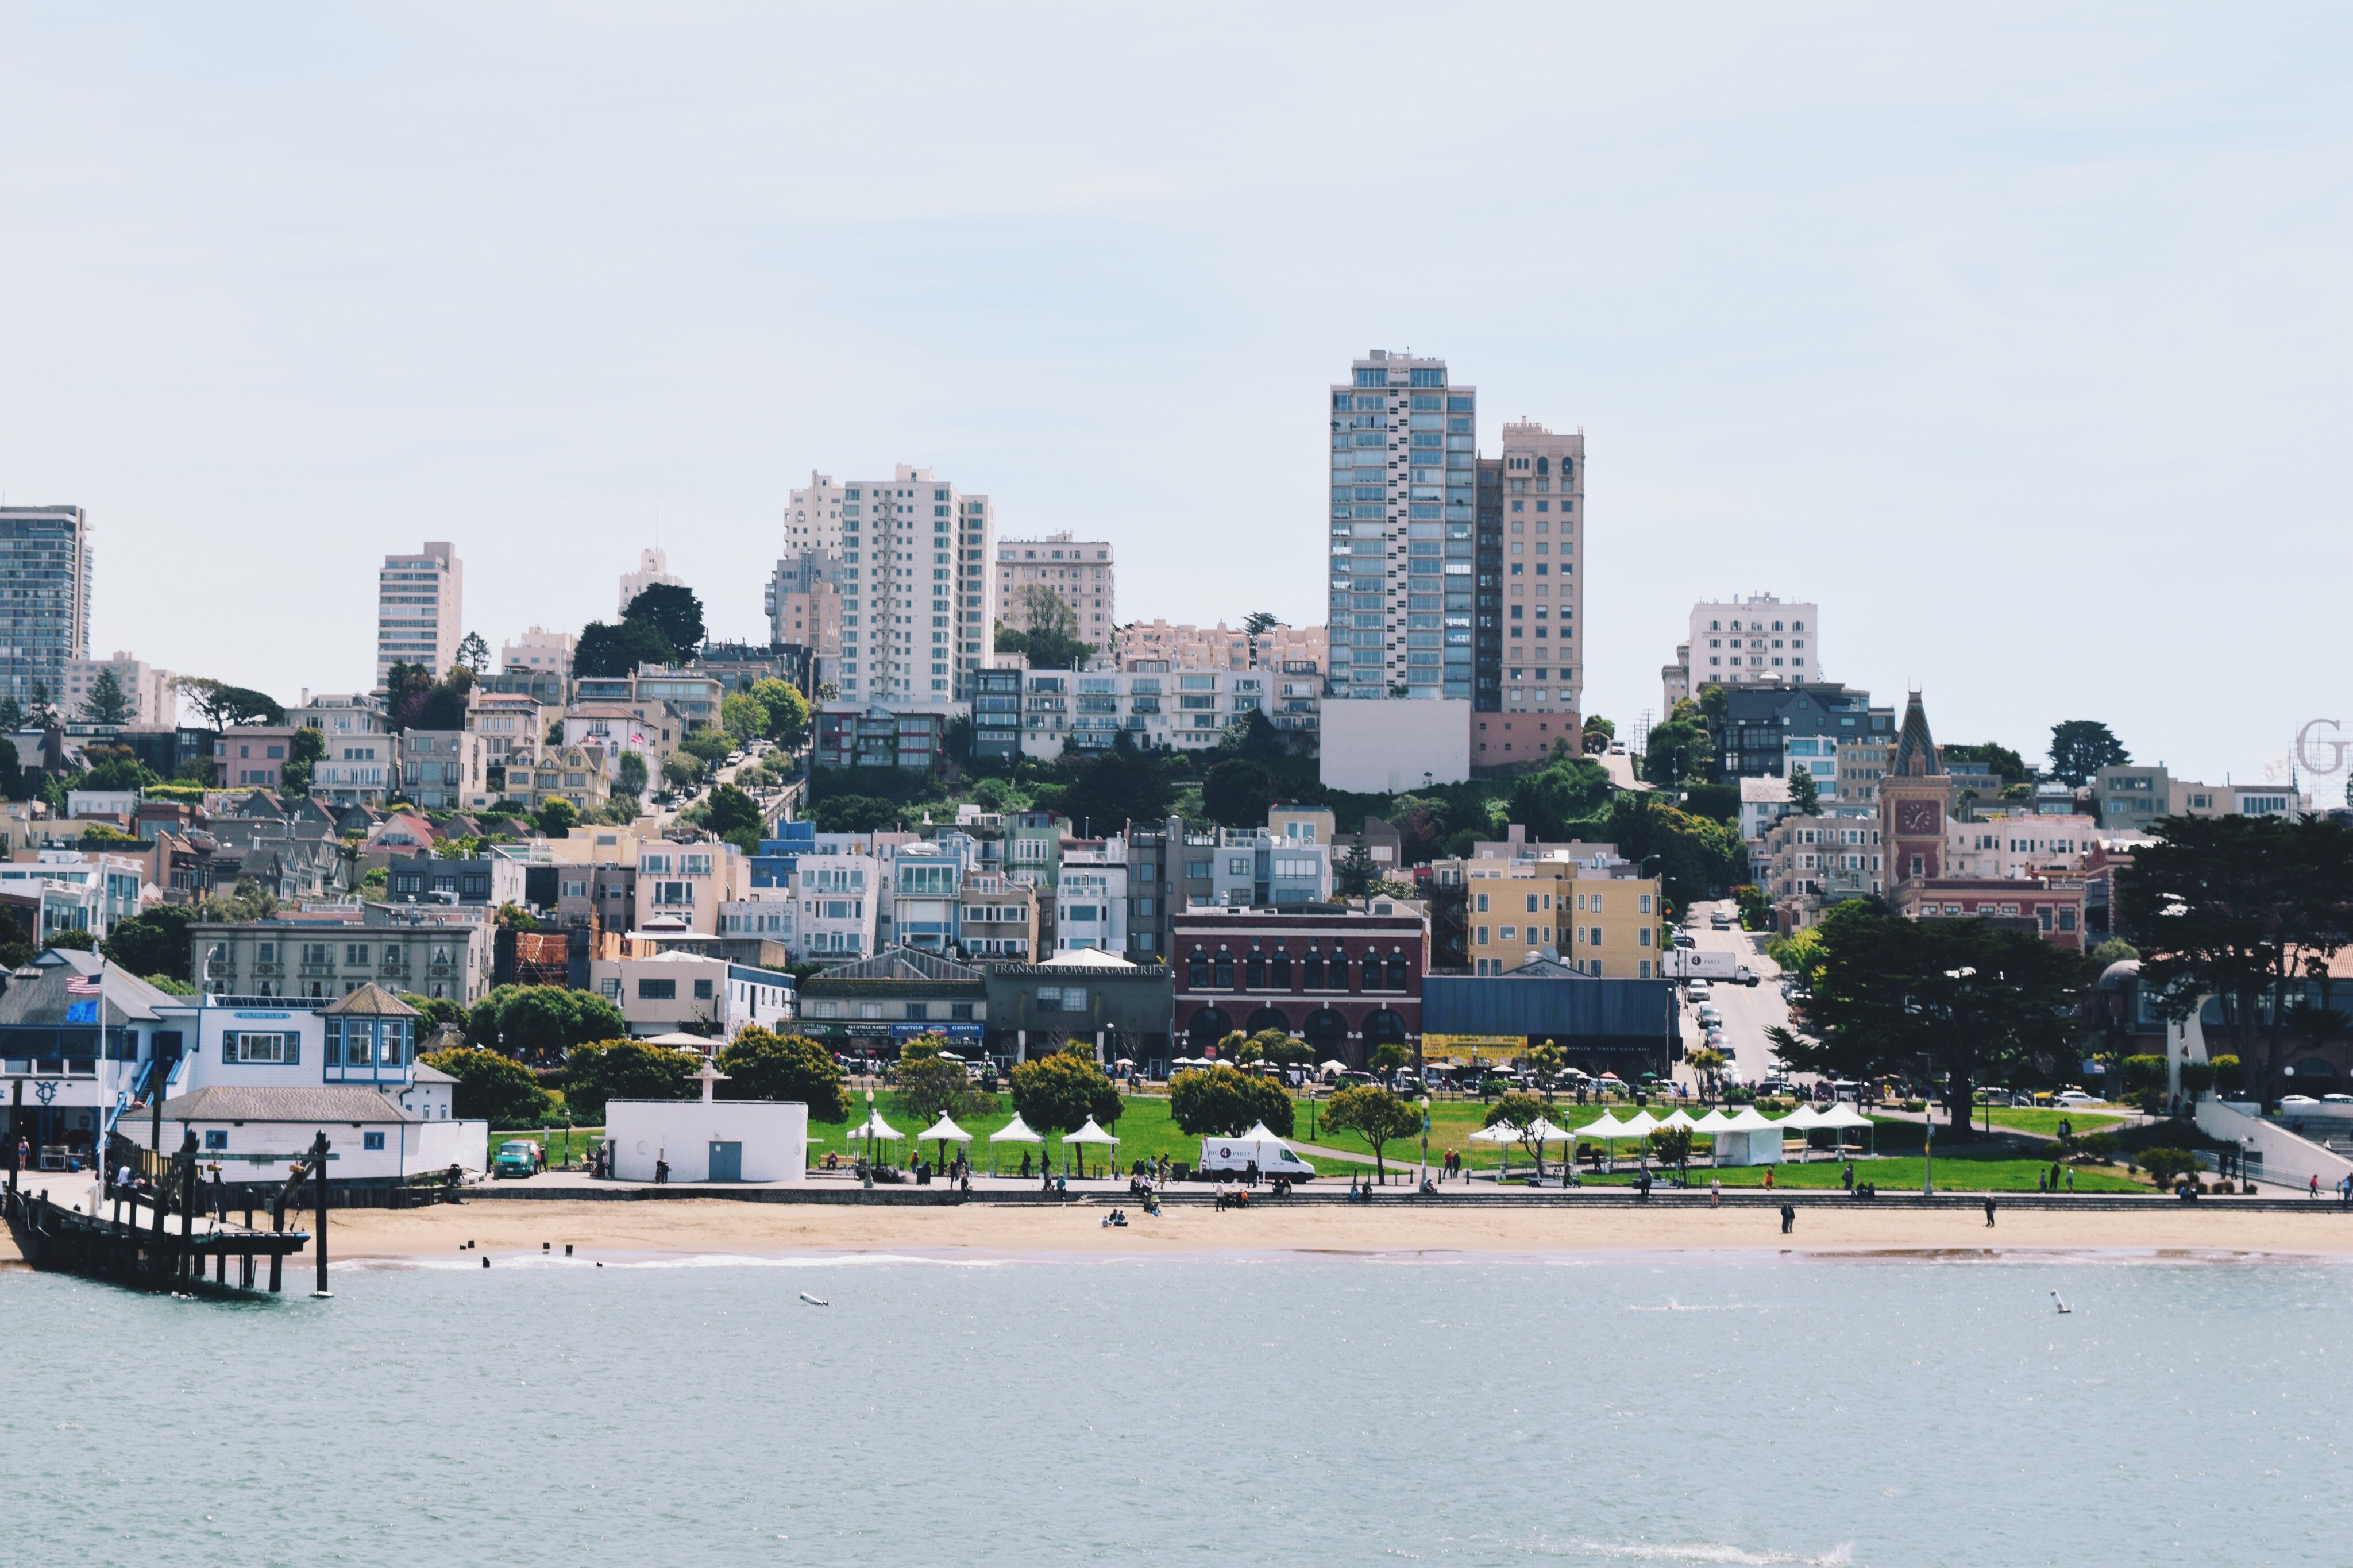
sea, coast, skyline, city, skyscraper, river, cityscape, downtown, vehicle, bay, harbor, tower block, aerial photography, urban area, residential area, geographical feature, human settlement